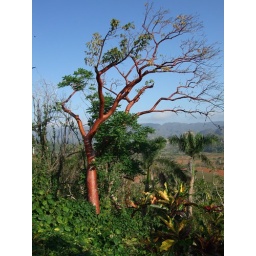
These trees are somewhat common in Cuba, and appear to glow red under the right lighting. Amazing.